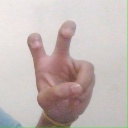
अक्षर: ई